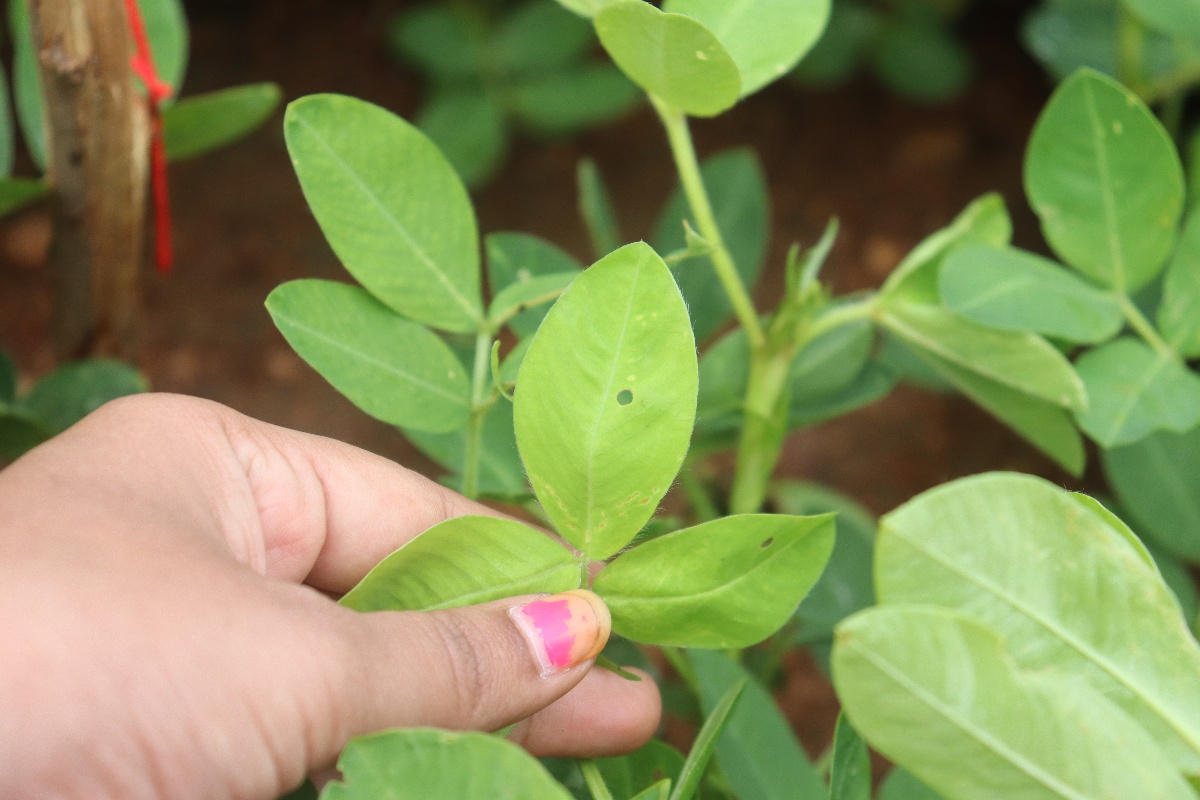
Label: healthy leaf